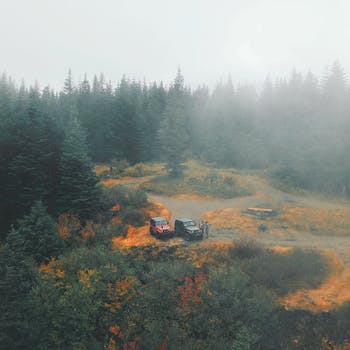
Label: No Watermark